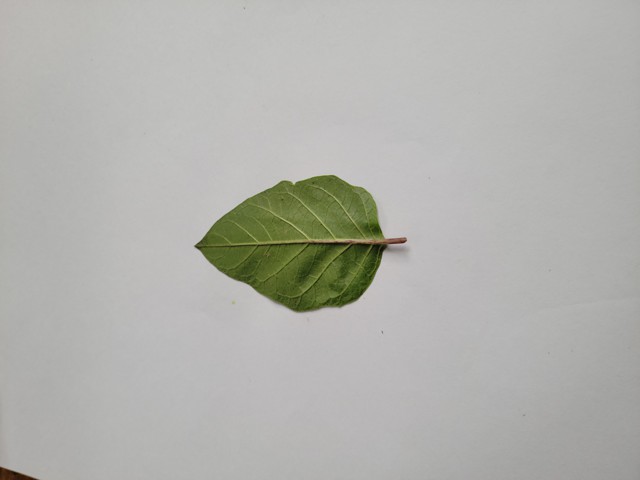
Plant: kalodhutura